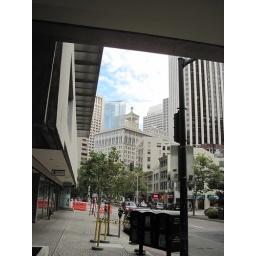
A day walking around SF. Random pictures of beautiful building and steetsA day walking around San Francisco. Random pictures of beautiful streets and buildings.